A Better Tomorrow 2018

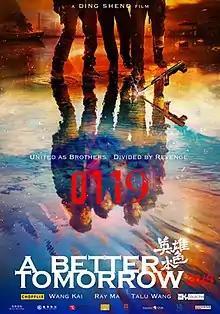
Film poster

A Better Tomorrow 2018, is a Chinese action film directed by Ding Sheng and starring Wang Kai, Ma Tianyu, Wang Talu, Yu Ailei, Lam Suet and Wu Yue. In this remake of John Woo's 1986 classic, director Ding Sheng delivers a similar story but with a different setting. Filming took place in a seaside location in the Northern Chinese city of Qingdao as well as in Japan.